Princess Mathilde of Bavaria

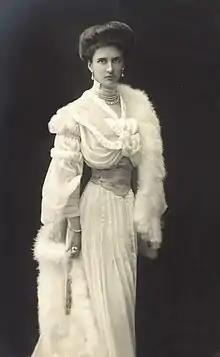

Princess Mathilde of Bavaria (Mathilde Marie Theresia Henriette Christine Luitpolda; 17 August 1877 – 6 August 1906) was the sixth child of Ludwig III of Bavaria and Maria Theresa of Austria-Este. After her early death, "Life-Dreams: The Poems of a Blighted Life", a collection of poems she wrote, was published in 1910.